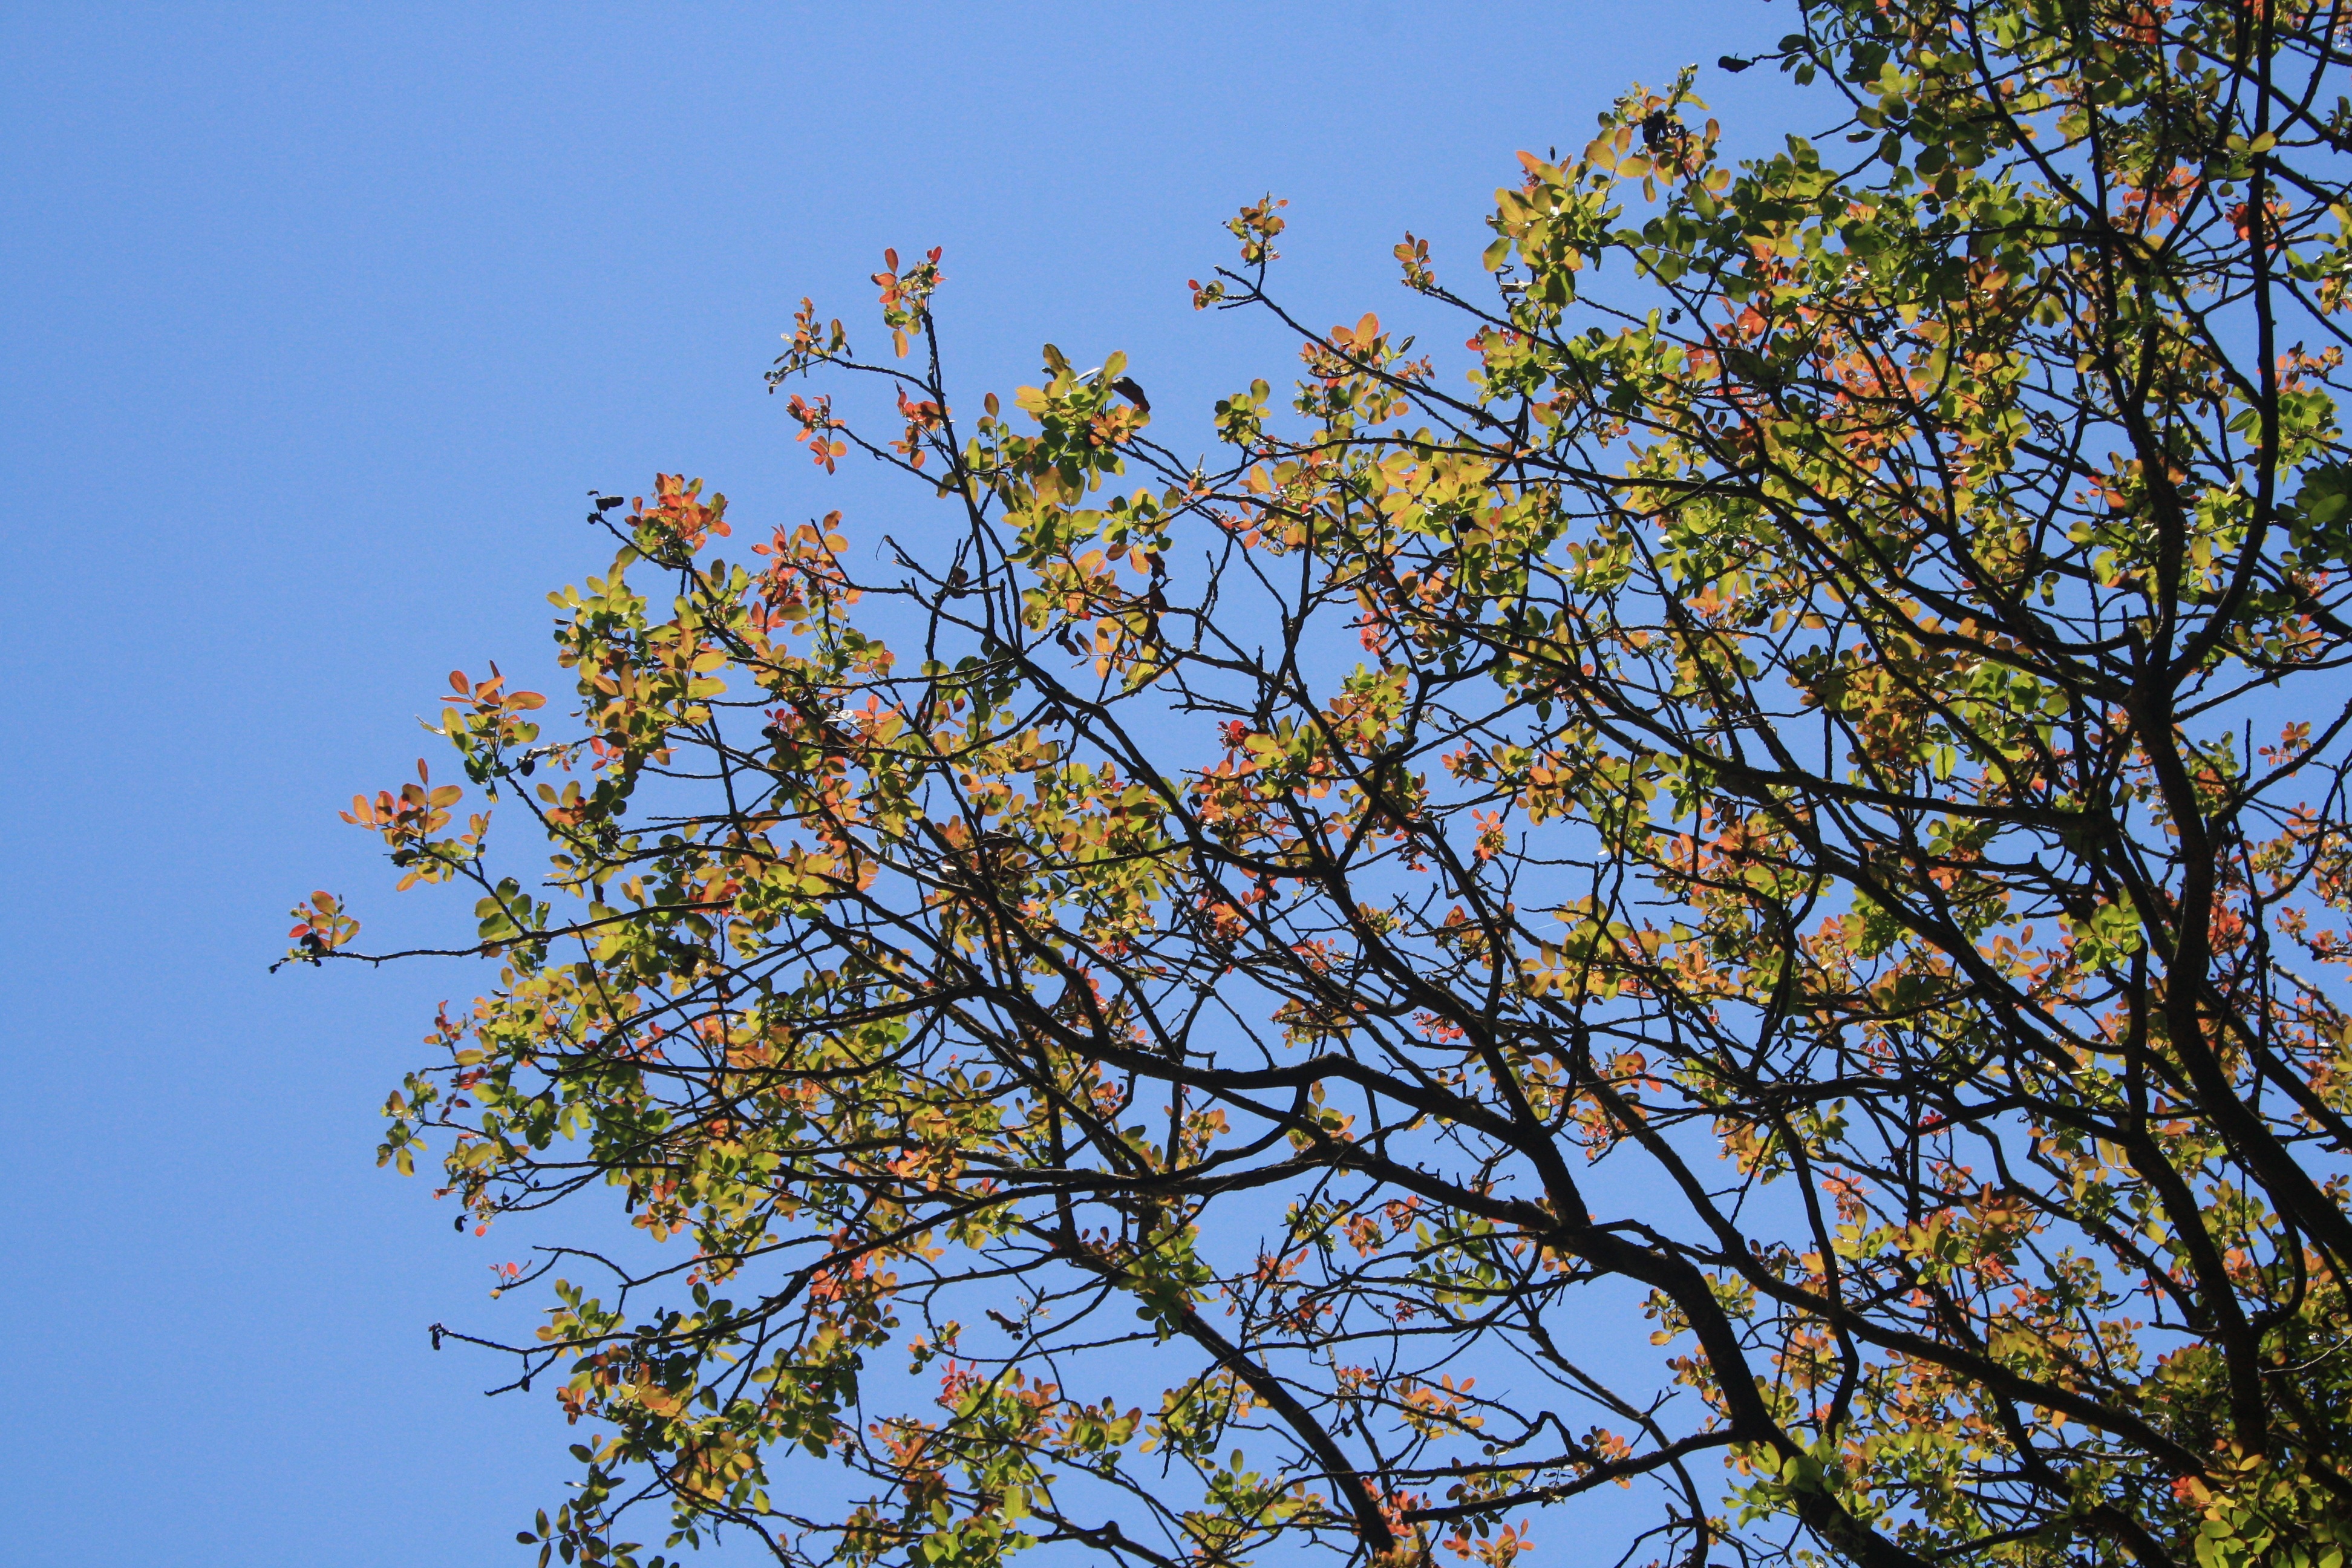
tree, nature, branch, blossom, light, plant, sky, sunlight, leaf, flower, summer, foliage, autumn, botany, flora, leaves, shrub, deciduous, multicolor, flowering plant, woody plant, land plant